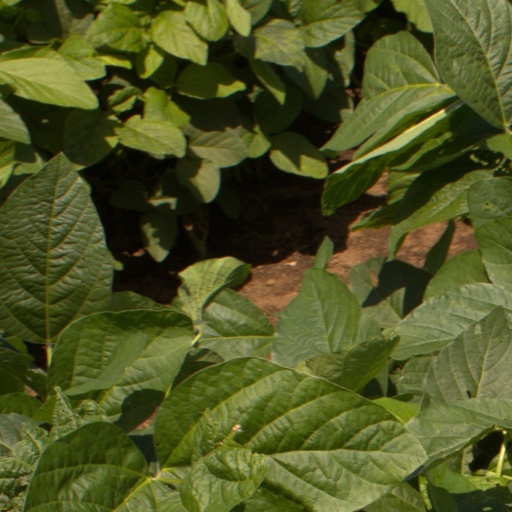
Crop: soybean